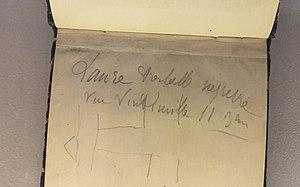
Carnet de notes du peintre français douard Manet avec une mention sur le modèle Laure, la servante noire représentée sur le tableau Olympia. Ce carnet détenu par la Morgan Libary and museum de New York indique le nom et l'adresse de la modèle (11 rue de Vintimille), restés inconnus jusqu'en 2018. Le carnet est montré à l'exposition temporaire ""Le Modèle noir"" au Musée d'Orsay en 2019."
Laure est une femme noire qui a vécu pendant la deuxième moitié du XIXᵉ siècle et qui a travaillé, entre autres, en tant que modèle vivant pour des artistes contemporains de son époque. Laure est au centre du tableau Olympia qui est considérée comme une œuvre fondatrice de l'art moderne. Elle est portraiturée par Manet dans Portrait de Laure et elle apparaît sur Enfants dans les Tuileries. Certains historiens de l'art pensent que Laure a servi de modèle vivant pour le tableau Le Baiser enfantin de Jacques-Eugène Feyen.